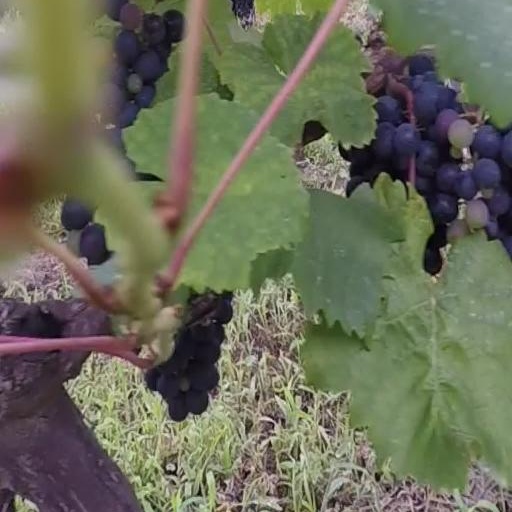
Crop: grape